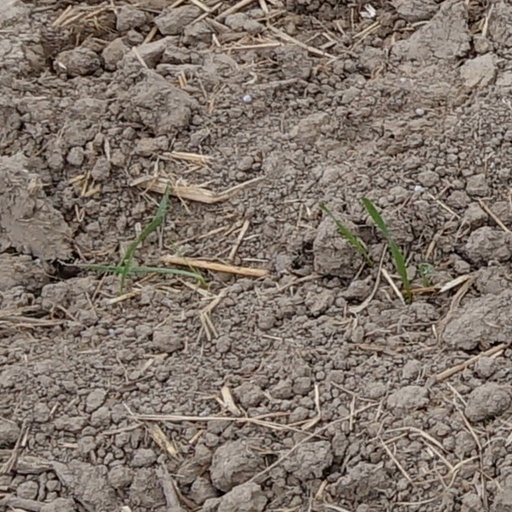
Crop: wheat